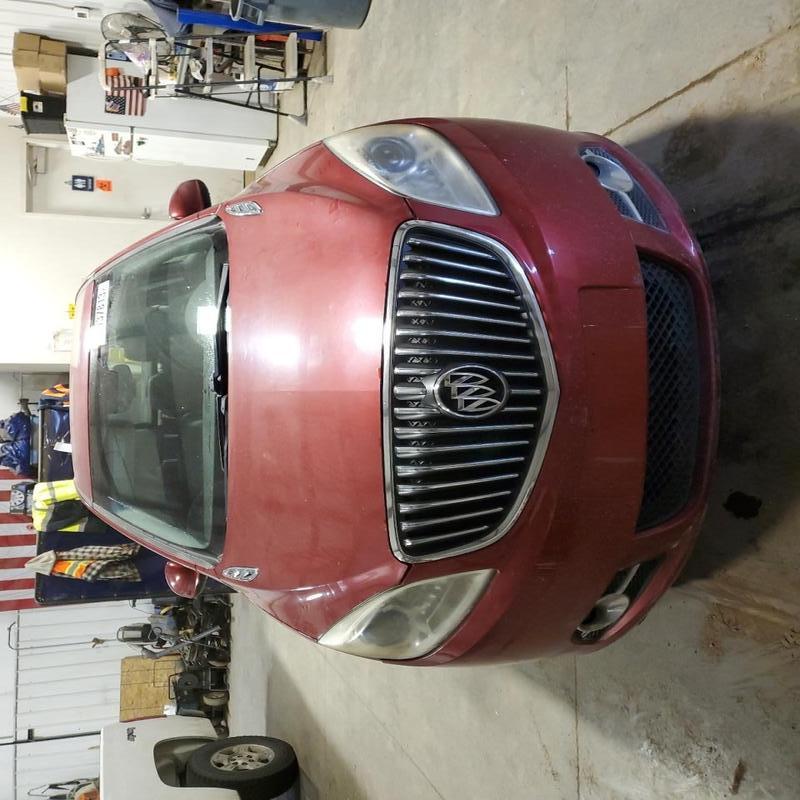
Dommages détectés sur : pare-choc avant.
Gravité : mineur